Art museum

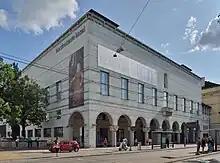
Kunstmuseum Basel, the world's first public art museum

The Kunstmuseum Basel, through its lineage which extends back to the Amerbach Cabinet, which included a collection of works by Hans Holbein the Younger and purchased by the city of Basel in 1661, is considered to be the first museum of art open to the public in the world.